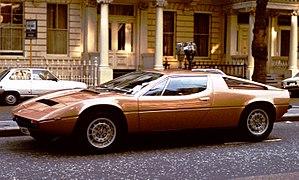
Maserati est un constructeur automobile italien filiale du groupe Fiat-Chrysler spécialisé dans les voitures de luxe, de sport et de course. Fondé par les frères Maserati en 1914, son symbole est un trident, inspiré de la fontaine de Neptune de Bologne.